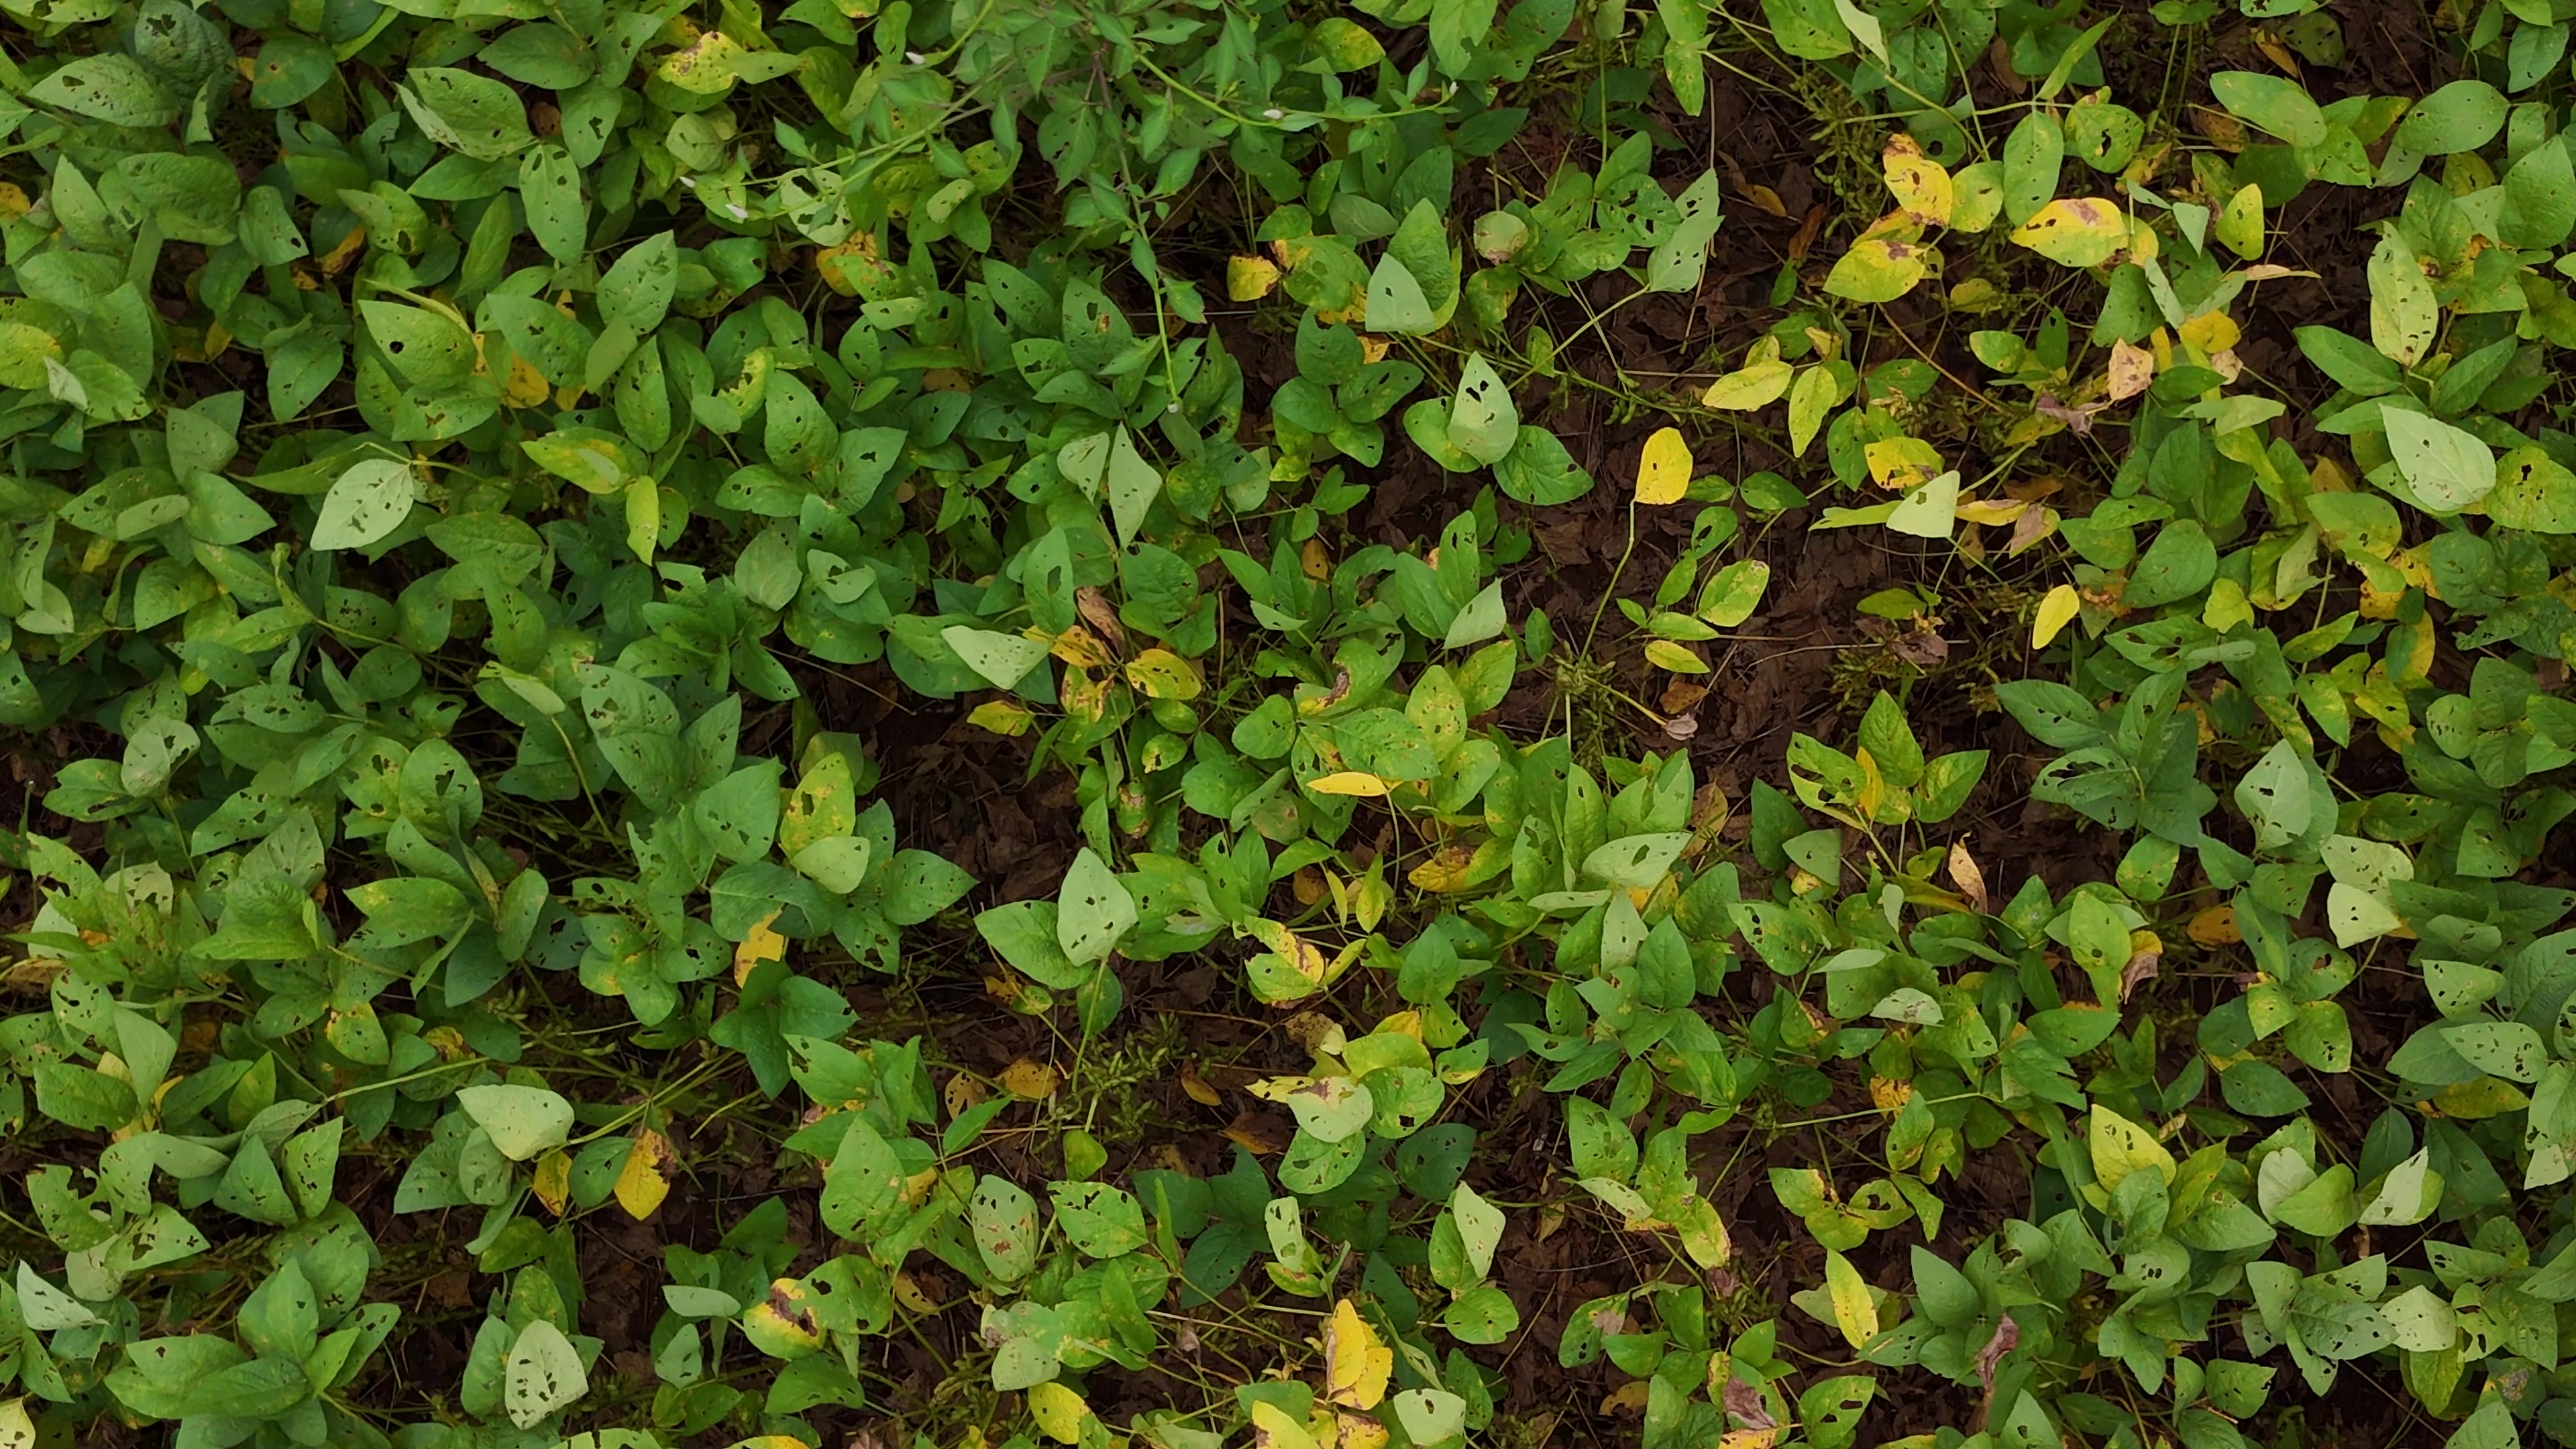
Label: Rust